Complementary colors

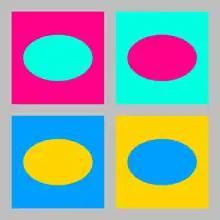
Complementary colors in the opponent process theory.

Complementary colors are pairs of colors which, when combined or mixed, cancel each other out (lose chroma) by producing a grayscale color like white or black. When placed next to each other, they create the strongest contrast for those two colors. Complementary colors may also be called "opposite colors".